Magic ring

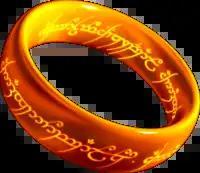
The fictional "One Ring" from "The Hobbit" and "The Lord of the Rings". In these works, the ring makes the wearer invisible.

A magic ring is a mythical, folkloric or fictional piece of jewelry, usually a finger ring, that is purported to have supernatural properties or powers. It appears frequently in fantasy and fairy tales. Magic rings are found in the folklore of every country where rings are worn. Some magic rings can endow the wearer with a variety of abilities including invisibility and immortality. Others can grant wishes or spells such as neverending love and happiness. Sometimes, magic rings can be cursed, as in the mythical ring that was recovered by Sigurð from the hoard of the worm Fáfnir in Norse mythology or the fictional ring that features in "The Lord of the Rings". More often, however, they are featured as forces for good, or as a neutral tool whose ethical status in the narrative derives from the character that uses it.